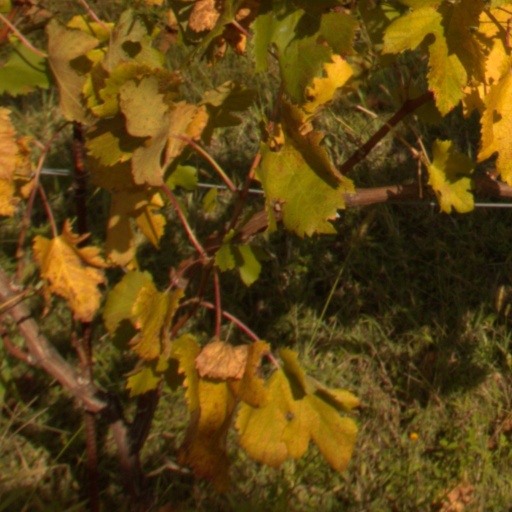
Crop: grape